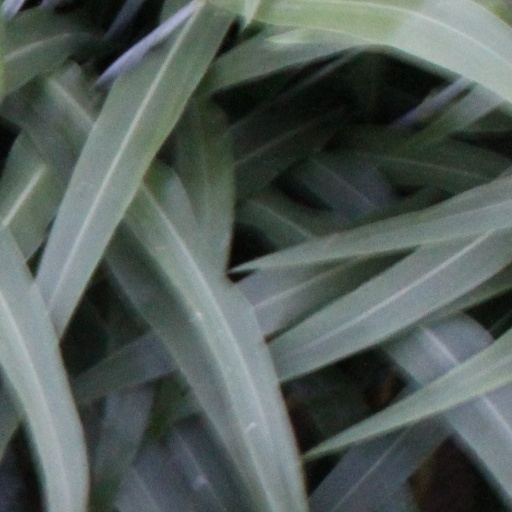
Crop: sorghum